Vishal Bhardwaj

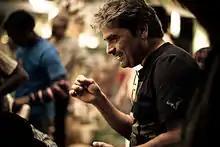
Bhardwaj in 2012

"7 Khoon Maaf" (2011), a film based on Ruskin Bond's short story, "Susanna's Seven Husbands", was Bhardwaj's next directorial venture. The story revolves around Susanna Anna-Marie Johannes (played by Priyanka Chopra) who murders her seven husbands in an unending quest for love. The film was written collaboratively by Bhardwaj, Bond and American writer Matthew Robbins. It released on 18 February 2011 and met with positive reviews. A Zee News critic mentioned in a four out of five star review: "Vishal Bhardwaj does it again. The maverick filmmaker has once again woven magic with his latest blockbuster "7 Khoon Maaf"".